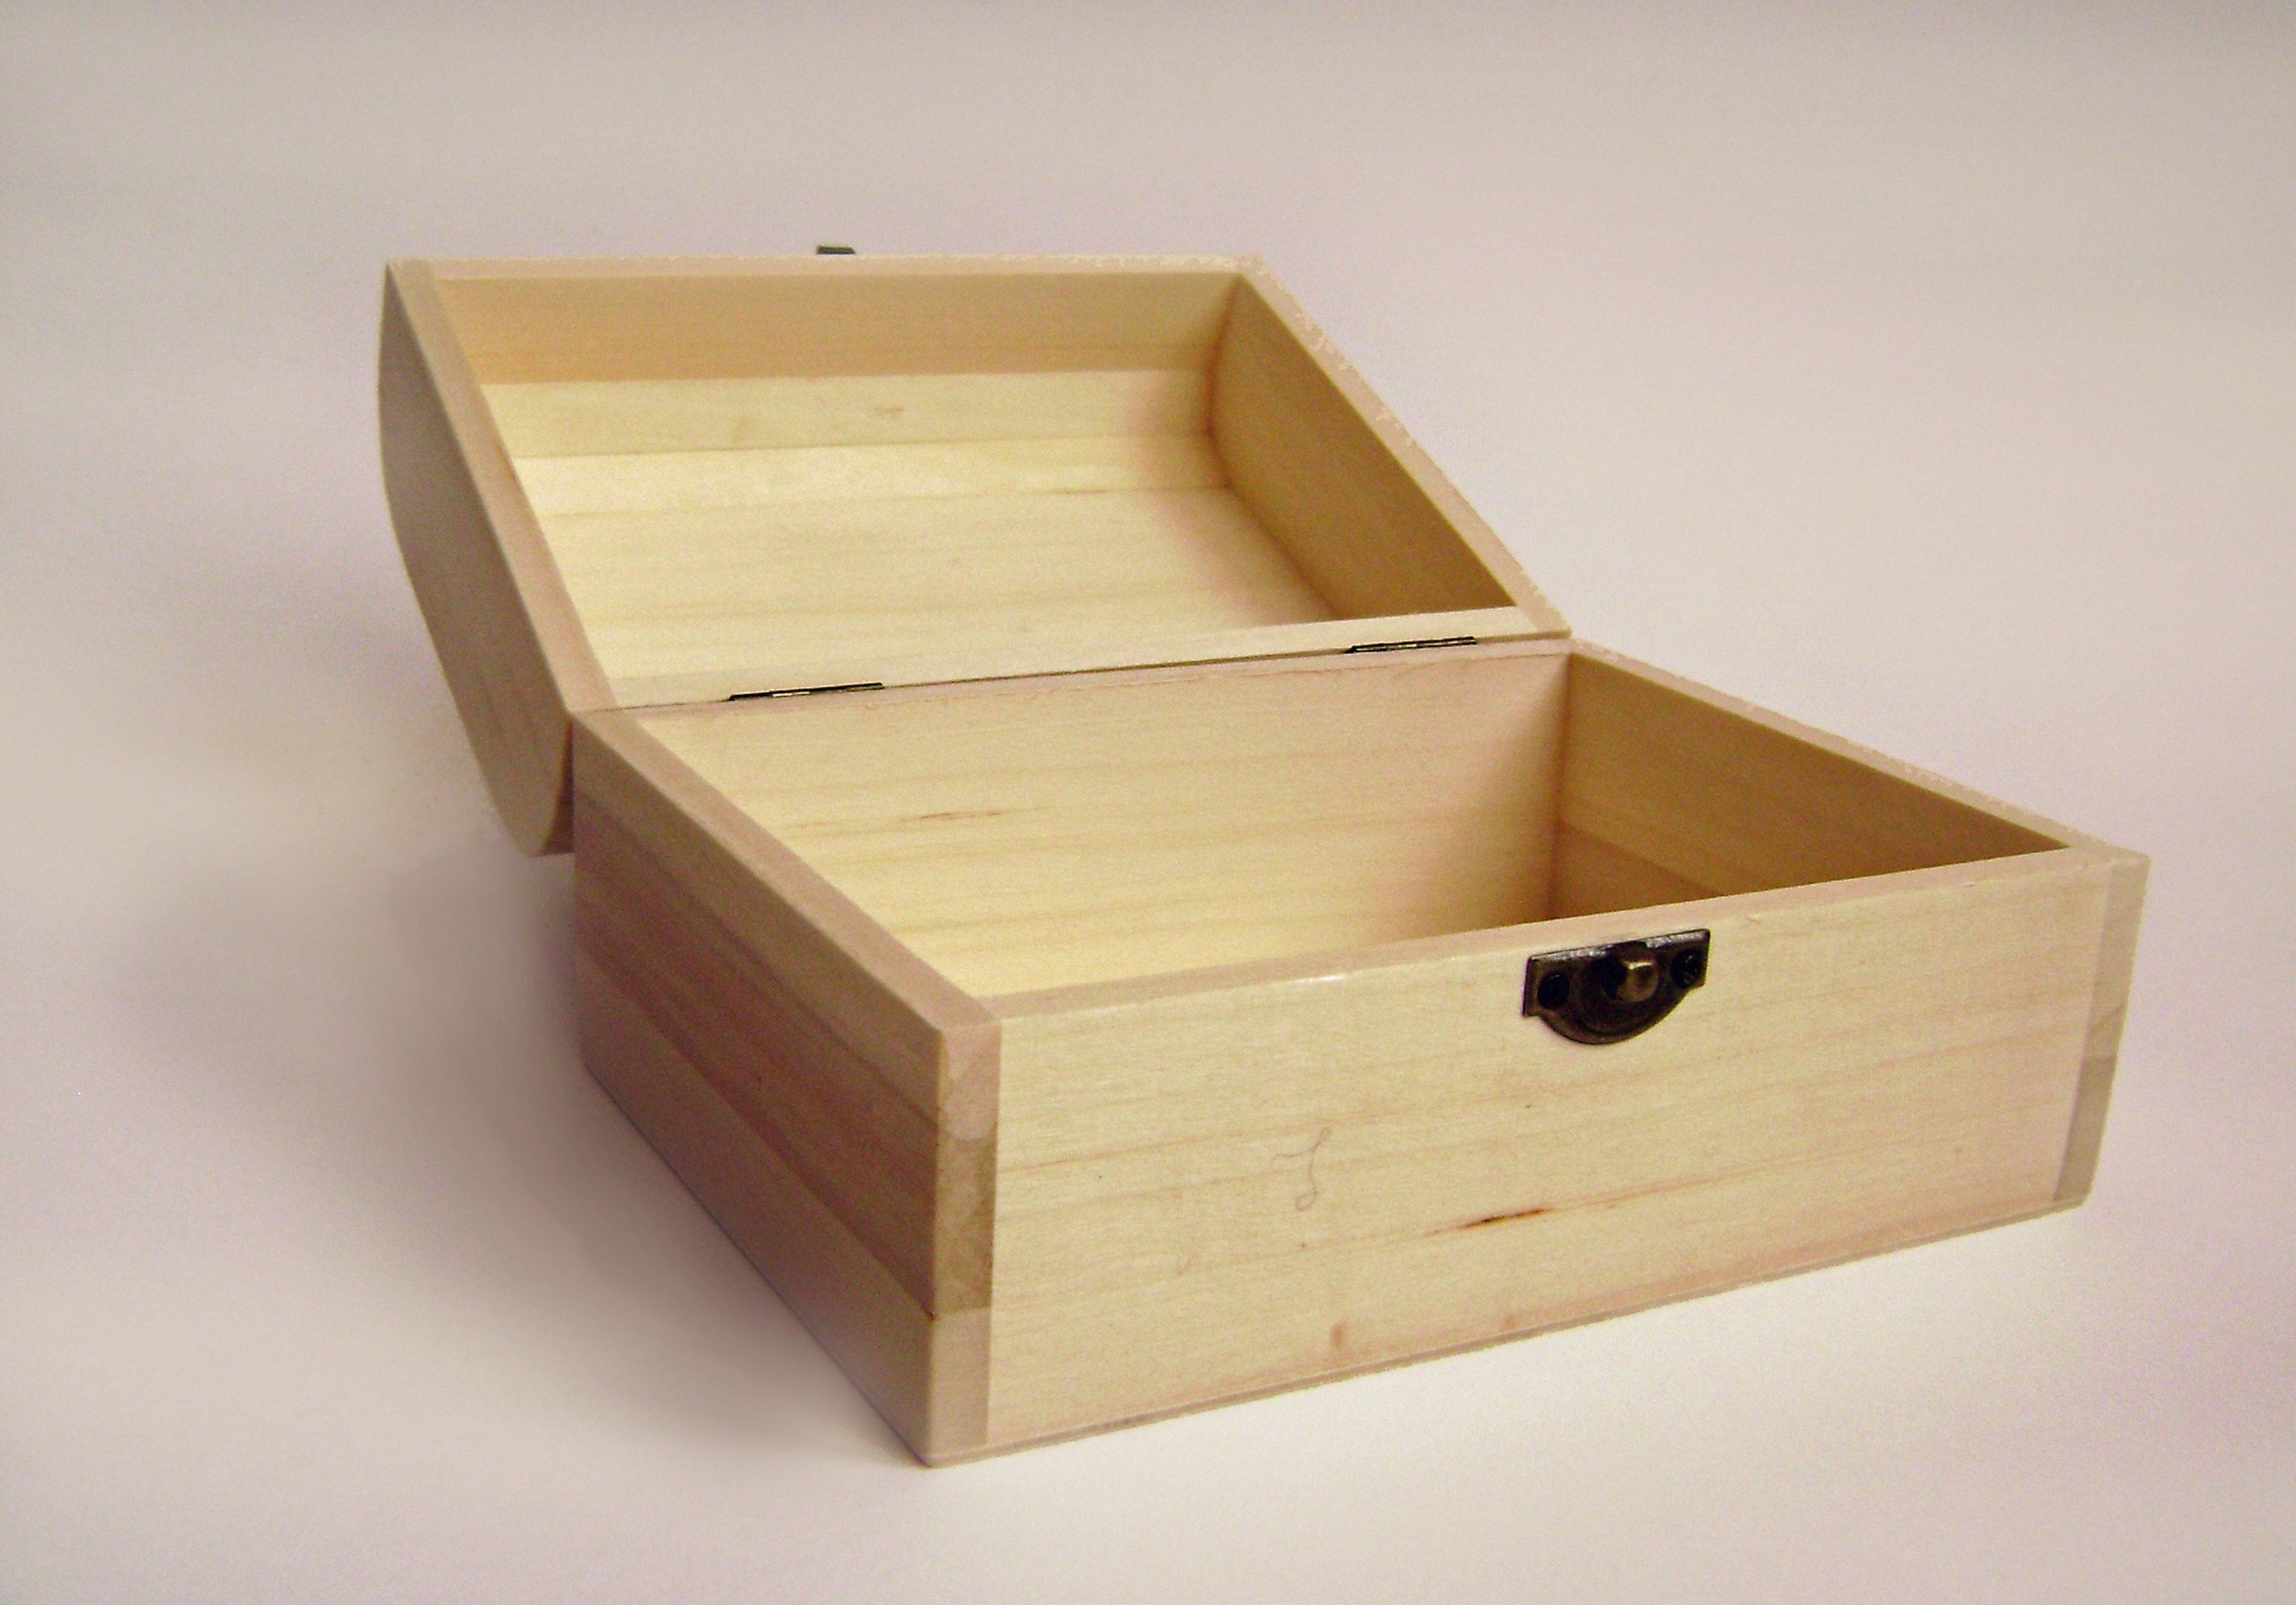
wood, box, furniture, drawer, product, wooden box, casket, packaging and labeling